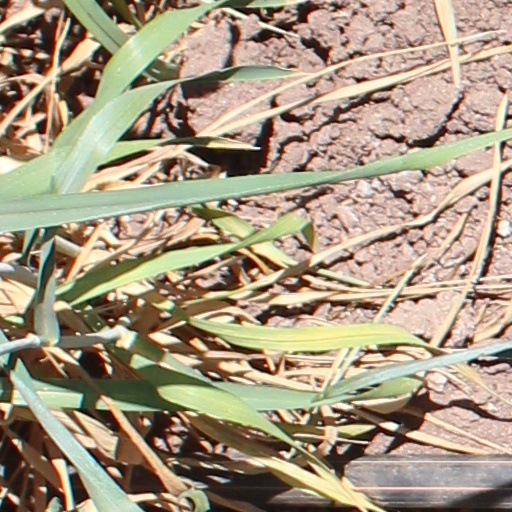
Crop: wheat